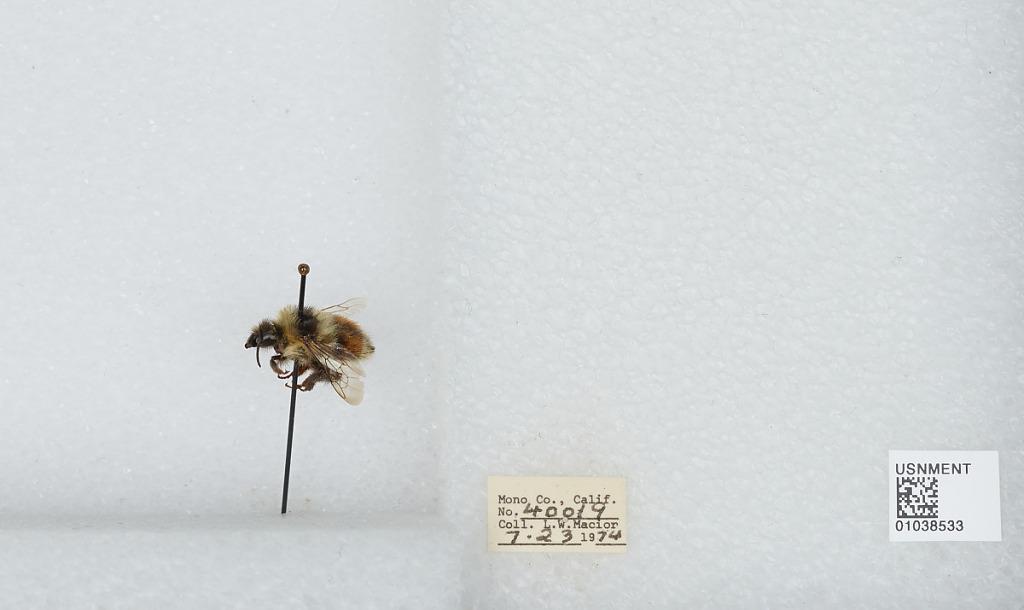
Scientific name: Bombus (Cullumanobombus) rufocinctus Cresson
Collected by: L. Macior
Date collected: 1974-7-23
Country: United States
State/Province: California
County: Mono
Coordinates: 37.92, -118.87